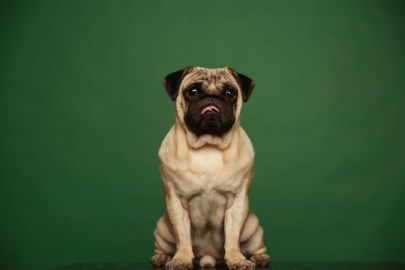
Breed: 798-n000130-pug